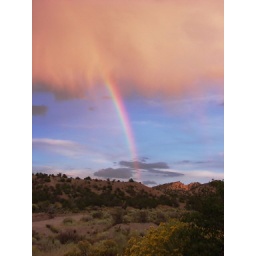
Caught this rainbow out the front door of a house we were renting in Dixon, New Mexico last September.